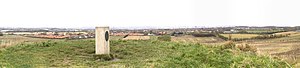
Jelshøj
:Image:Udsigt fra Jelshøj med postament i forgrunden.jpg